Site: saxony
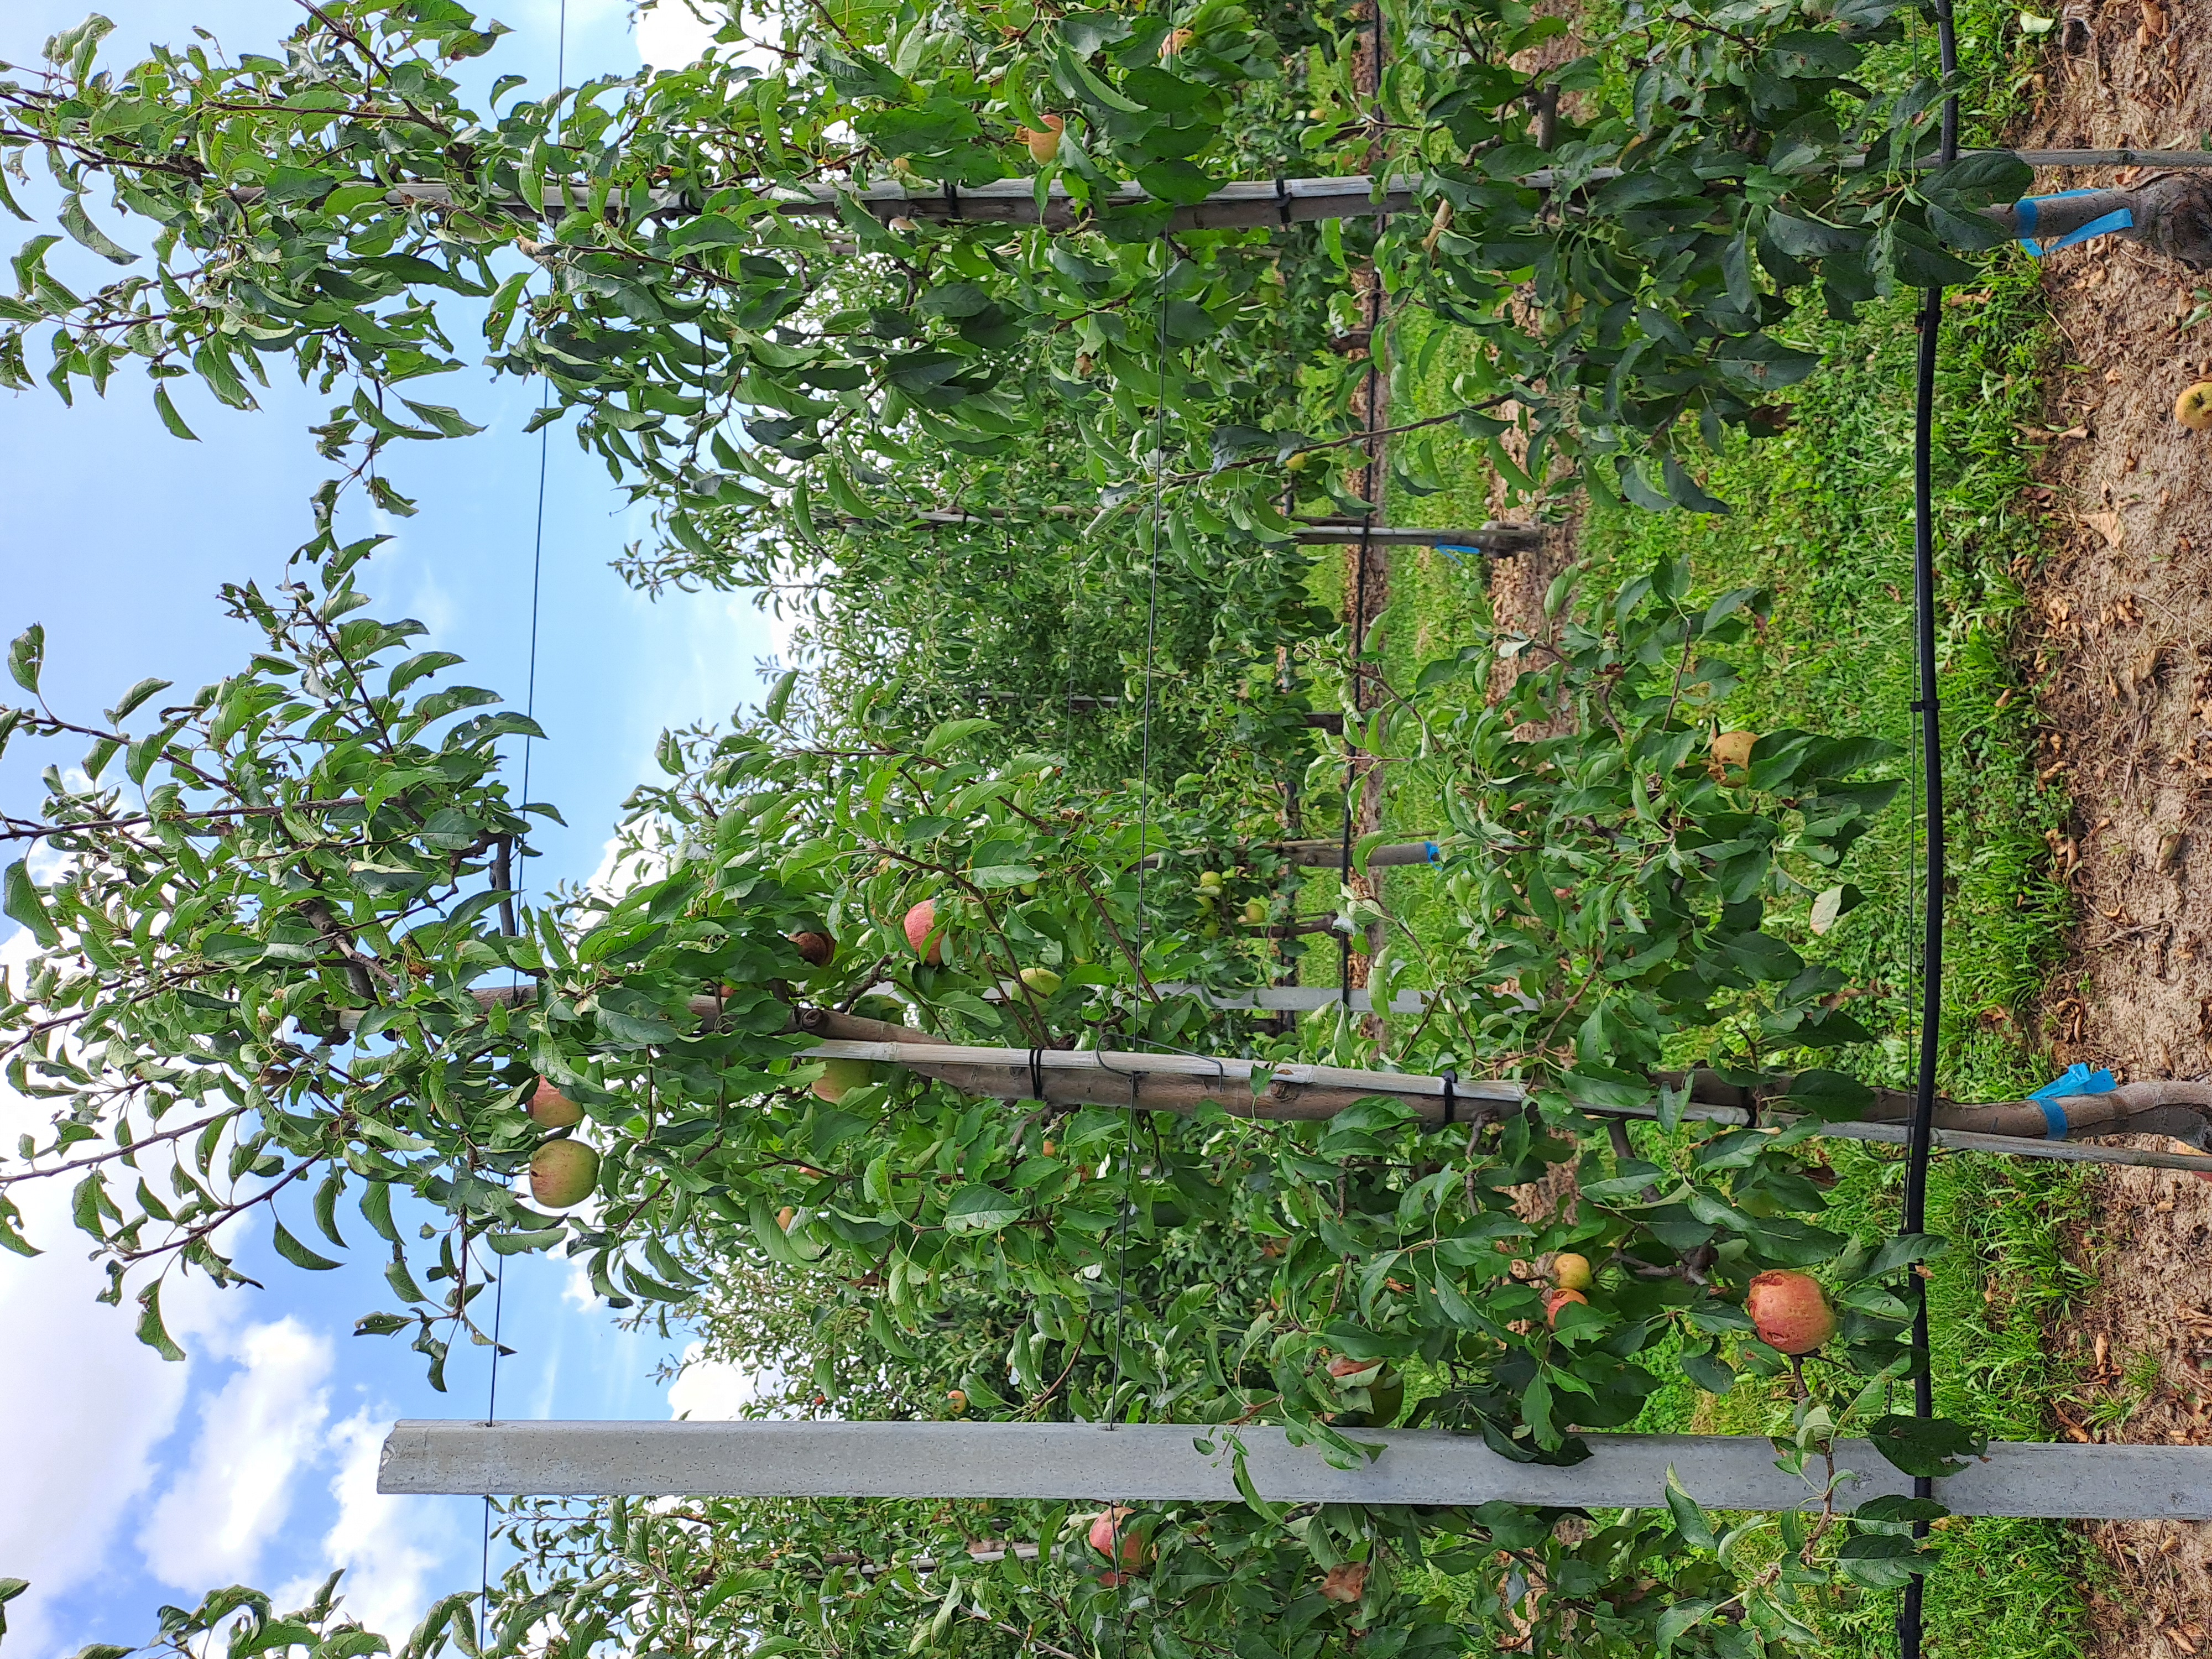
Growth stage (BBCH 85): Maturity of fruit and seed